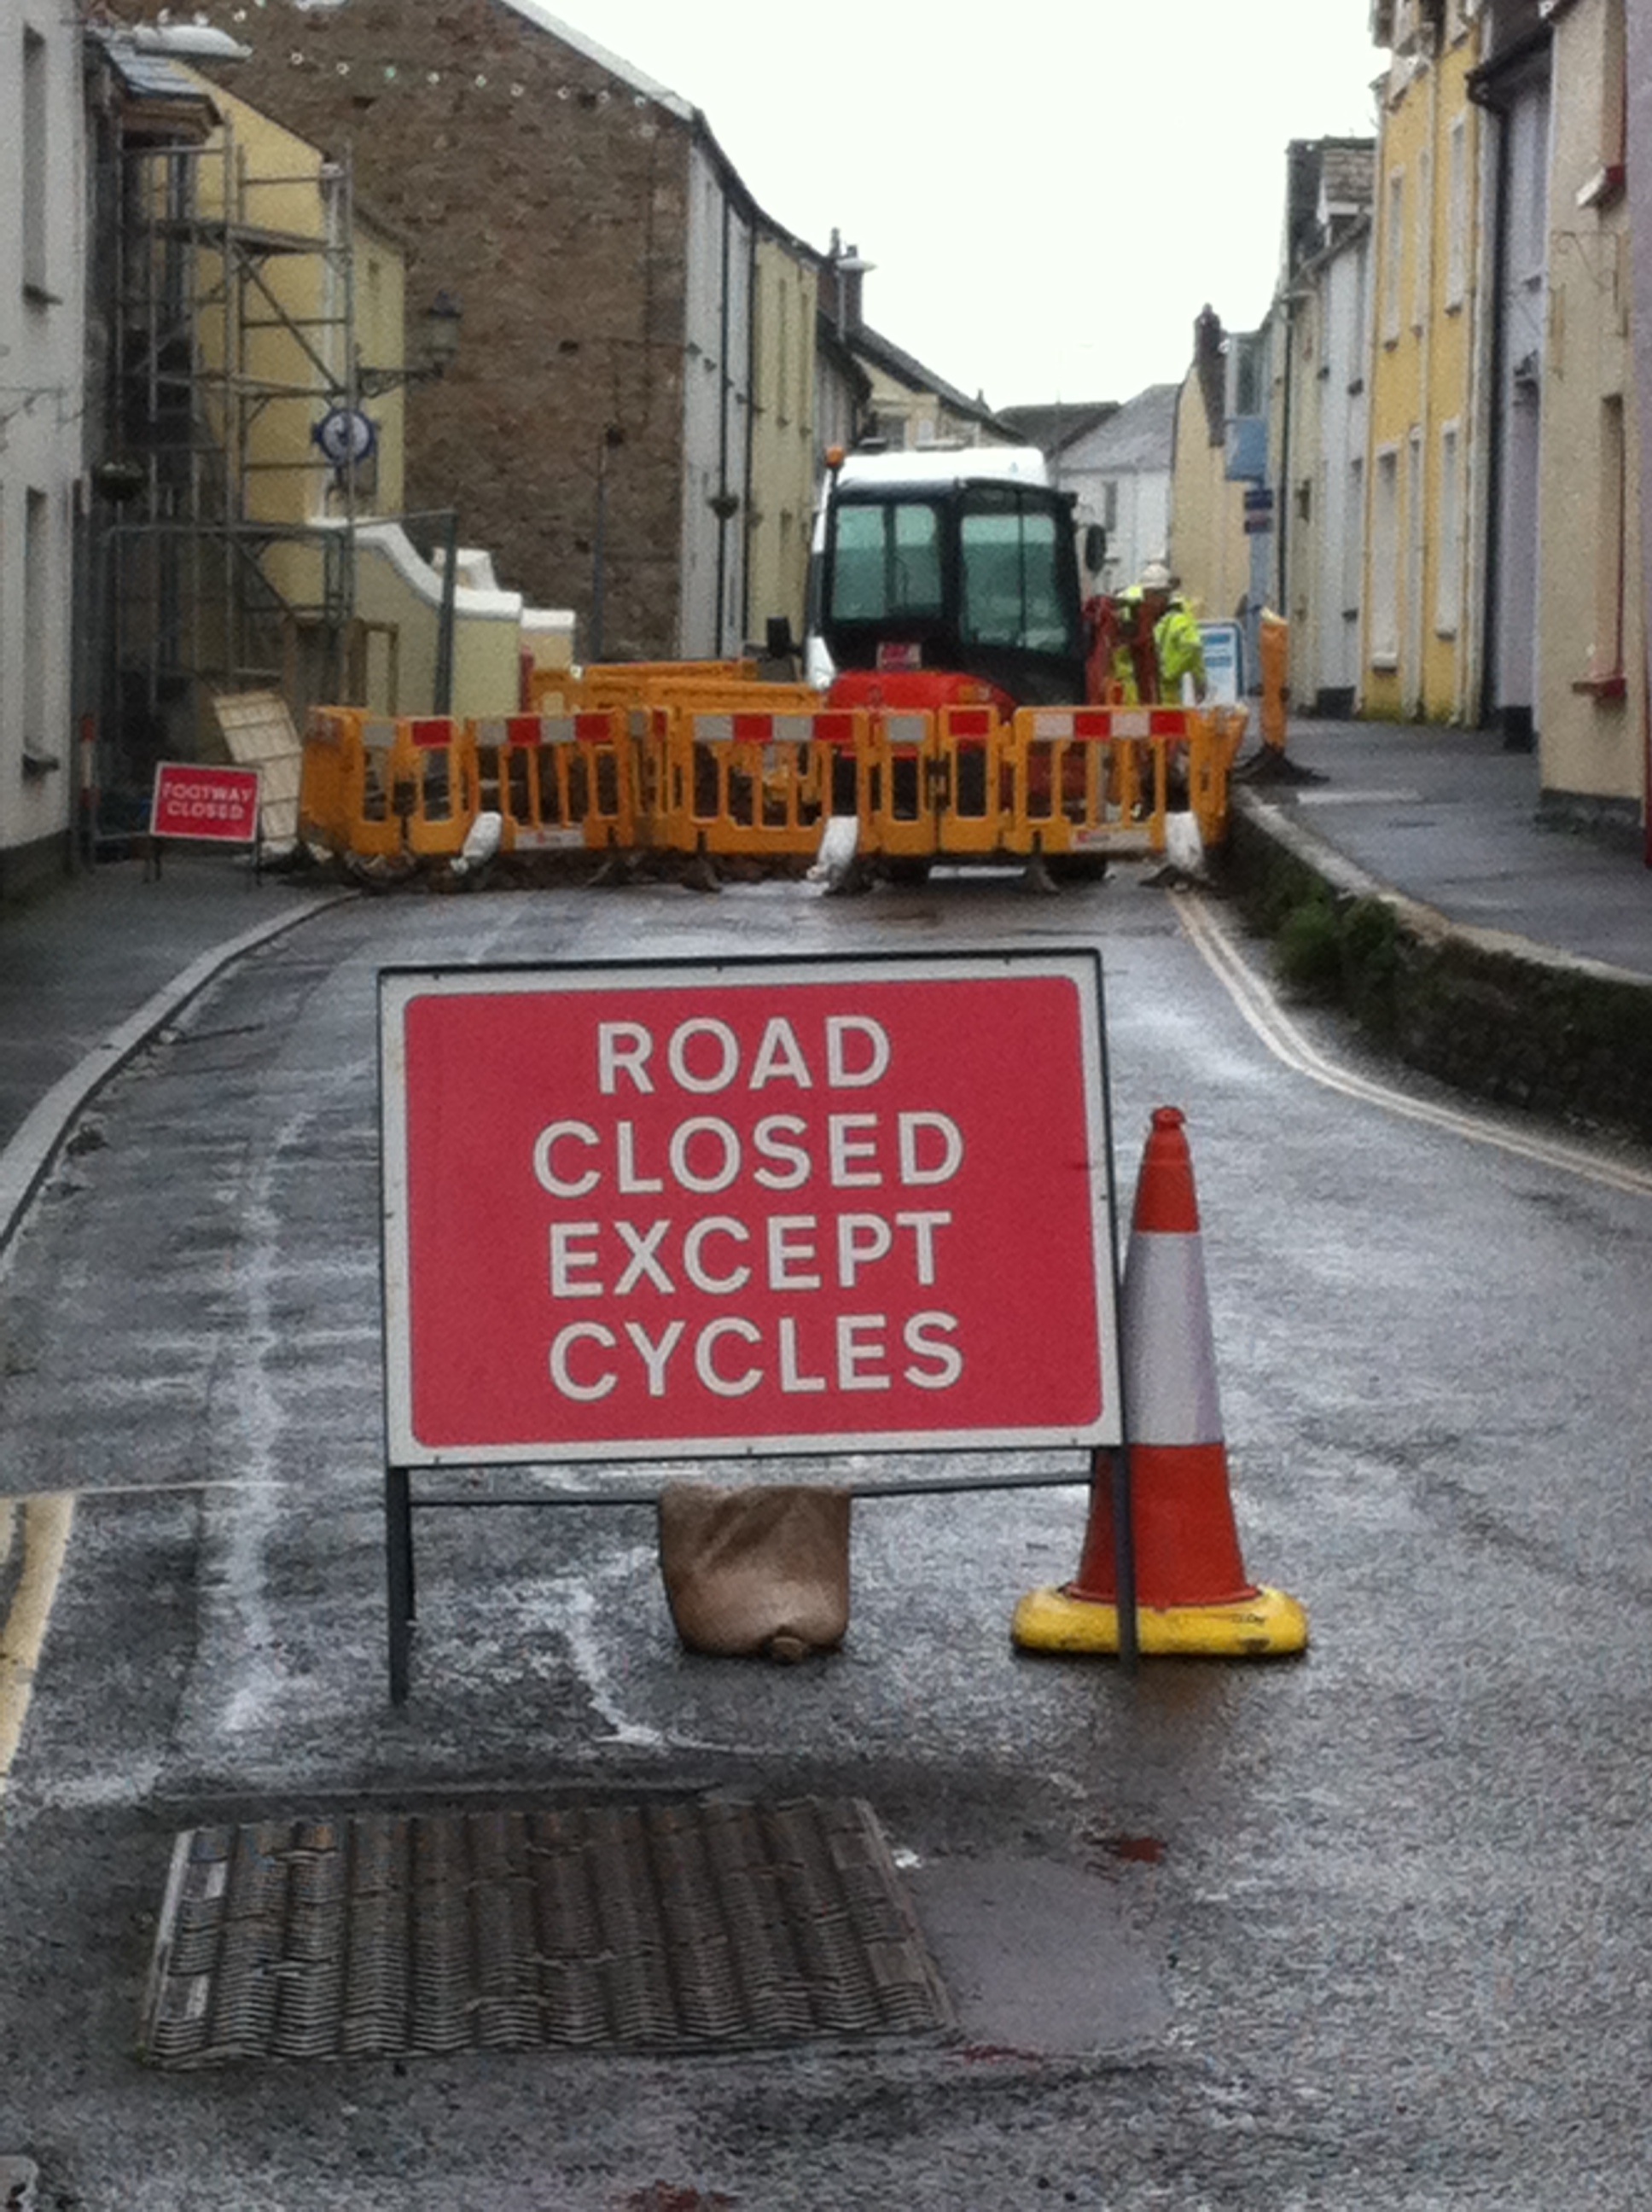
pedestrian, road, street, asphalt, travel, transport, vehicle, signage, lane, infrastructure, barrier, closed, detour, roadblock, blocked, road surface